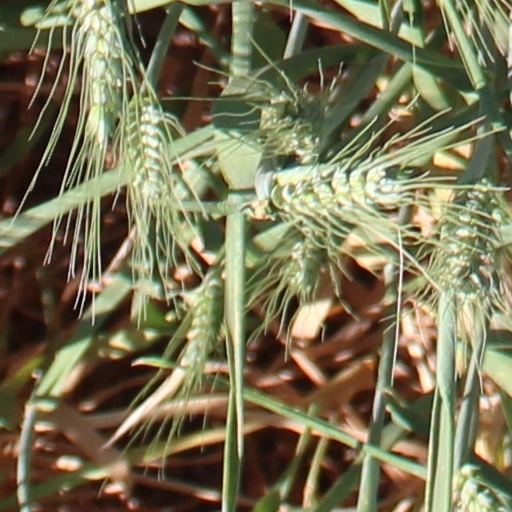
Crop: wheat